Cheshmeh-Ali (Shahr-e-Rey)

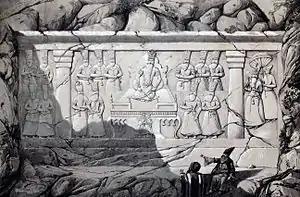
A relief of Feth Ali Shah at Cheshmeh-Ali, near Tehran (illustration by Eugène Flandin in 1840)

Cheshmeh-Ali (Persian: چشمه‌علی; 'Spring of Ali') is an ancient recreational place, located in the south of Tehran and north of Rey or Ray in the country of Iran. The spring is spot in the neighborhood of Ebn-e Babooyeh, Tughrul Tower, and below the Rashkan castle and next to Rey Castle and Fath Ali shah inscription.